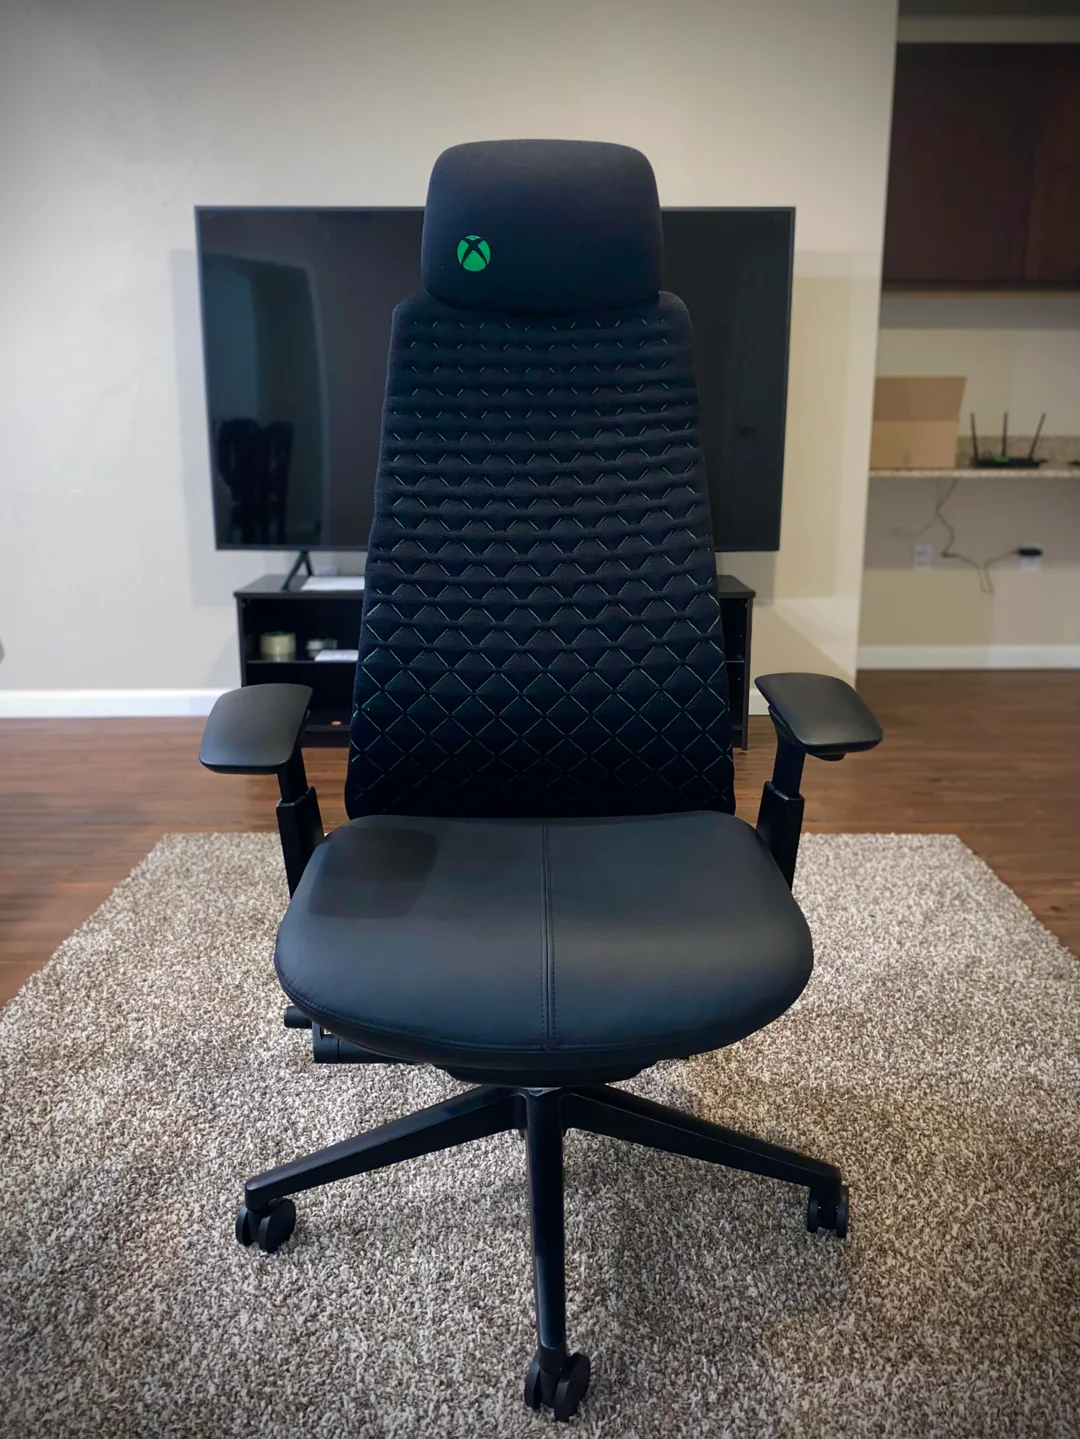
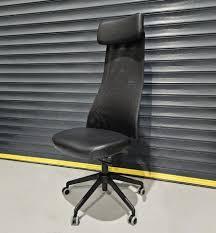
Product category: items_chair
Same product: no